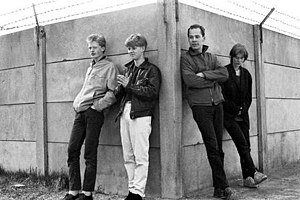
De Må Være Belgiere
De Må Være Belgiere 1983 Århus Havn. Foto: Flemming Møller
De Må Være Belgiere 1983.
De Må Være Belgiere, også kaldet for DMVB, er et dansk postpunkband, der blev dannet i Aarhus i 1982 af Jesper Hede, Nils Skovbjerg Jacob Leth og Majka Bjørnager. Denne konstellation eksisterede frem til 1986, hvor gruppen blev opløst. I 2017 blev gruppen gendannet med Mark Winther på trommer. I 2019 udsendtes albummet Tiden bøjer af.